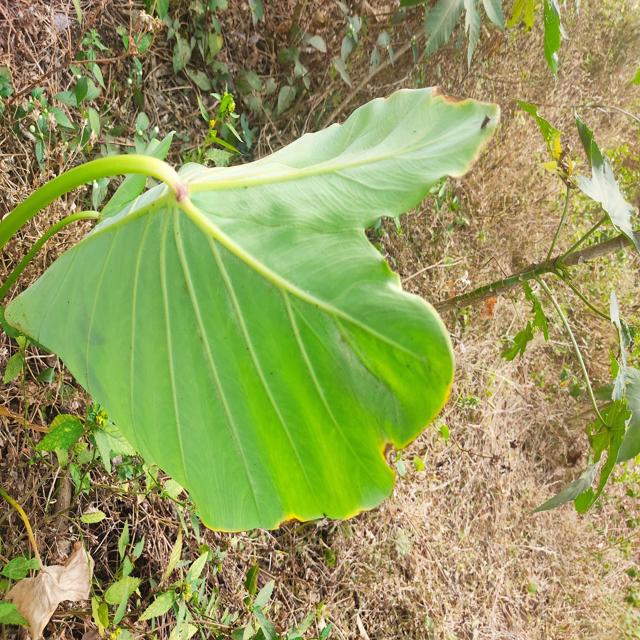
Label: Early_Blight